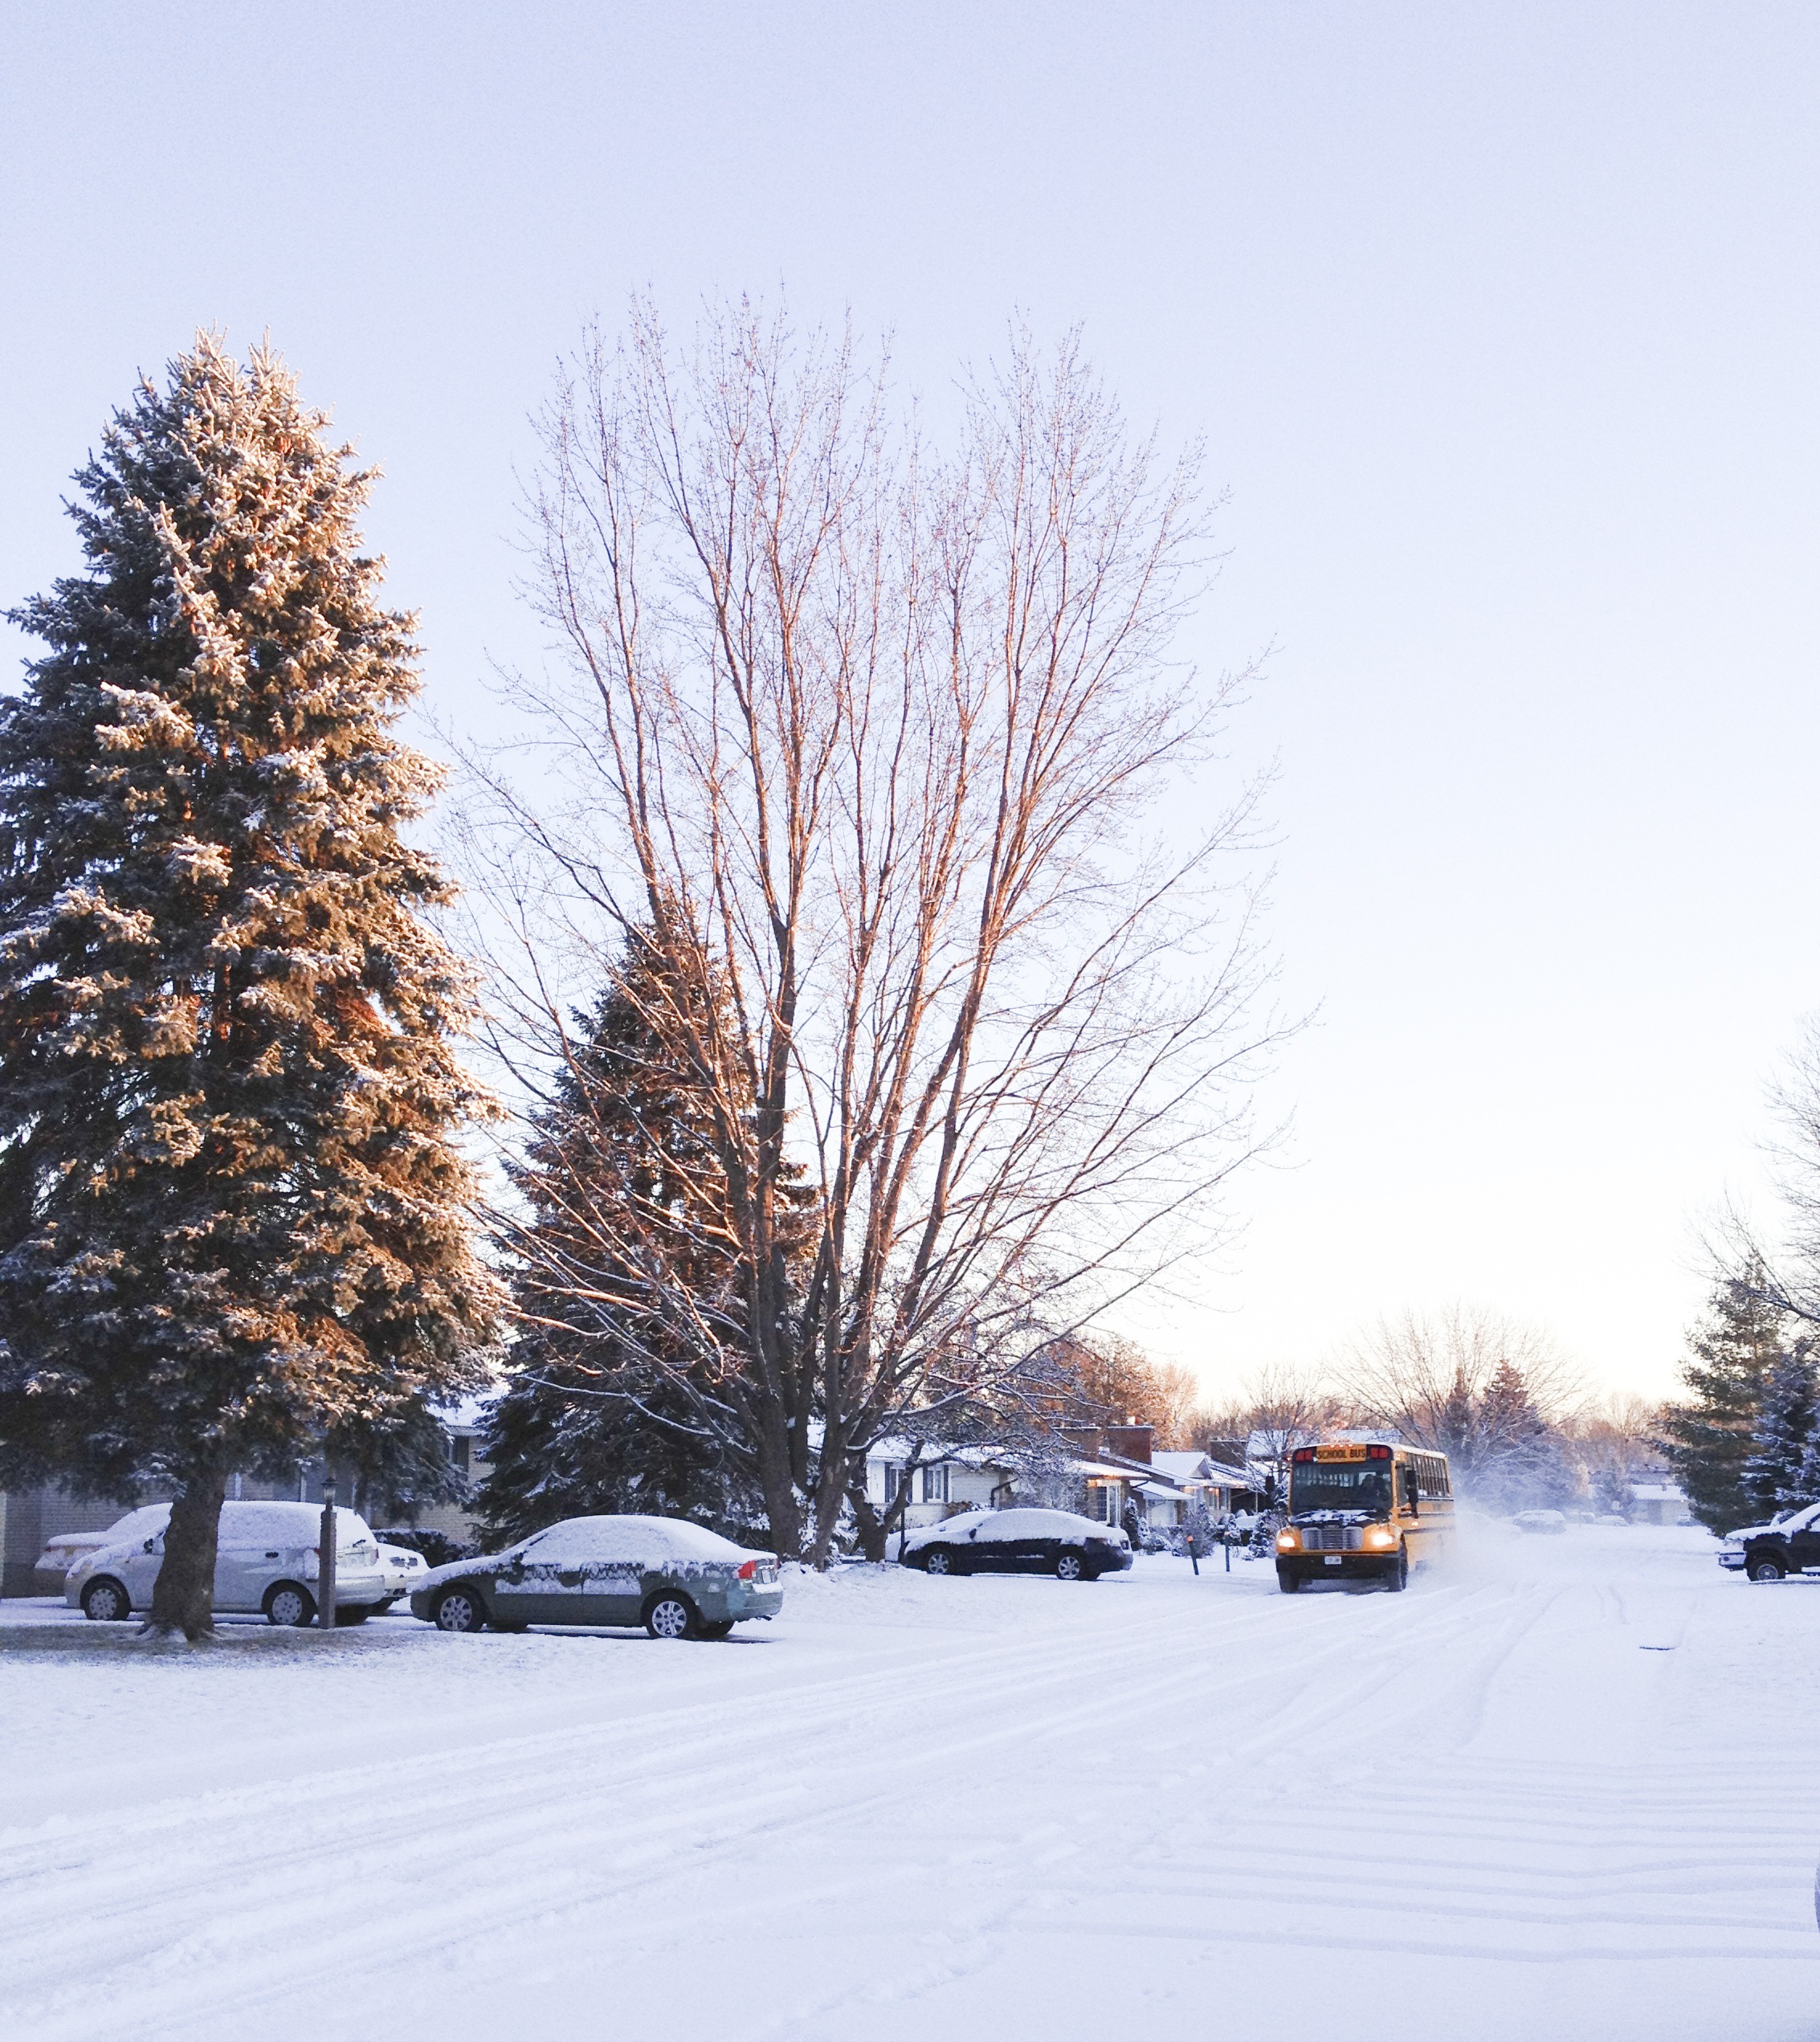
tree, branch, snow, cold, winter, plant, road, street, frost, driving, travel, transportation, weather, season, bus, blizzard, dangerous, slippery, freezing, treacherous, woody plant